Hans-Joachim Hessler

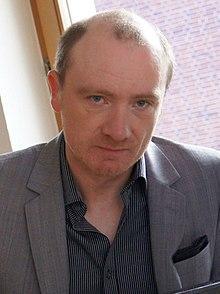
Hans-Joachim Hessler in 2012

Hans-Joachim Hessler (German: Heßler, born in Recklinghausen) is a German composer, musician and musicologist. Today, he lives in Duisburg and Diemelsee. As a contemporary composer, he attributes his work in writing and composition to the epoch of musical postmodernism.